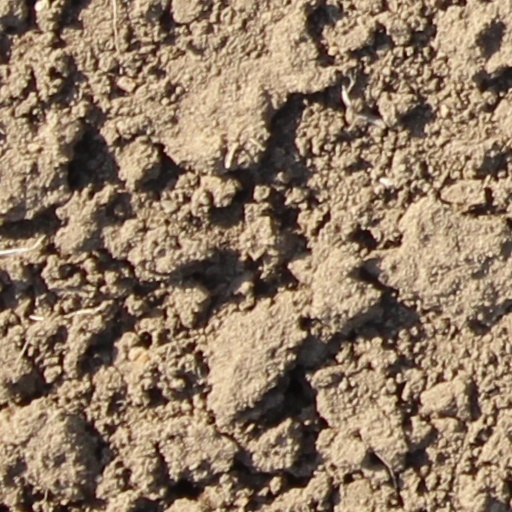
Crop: wheat